Fame Academy discography

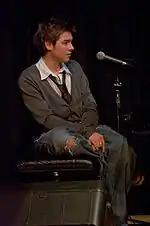
David Sneddon won the first series of Fame Academy. His debut single, "Stop Living the Lie", was a number-one single while his album charted in the top ten.

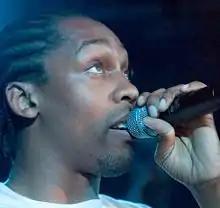
Lemar, who finished third in the first series of Fame Academy, has had ten top-40 singles.

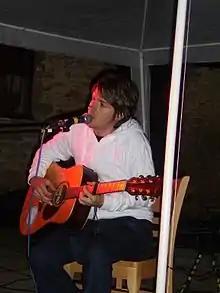
Alistair Griffin's "Bring It On/My Lover's Prayer" charted in the top five.

"Only albums that charted in the Top 100 of the UK albums chart are included in this list."